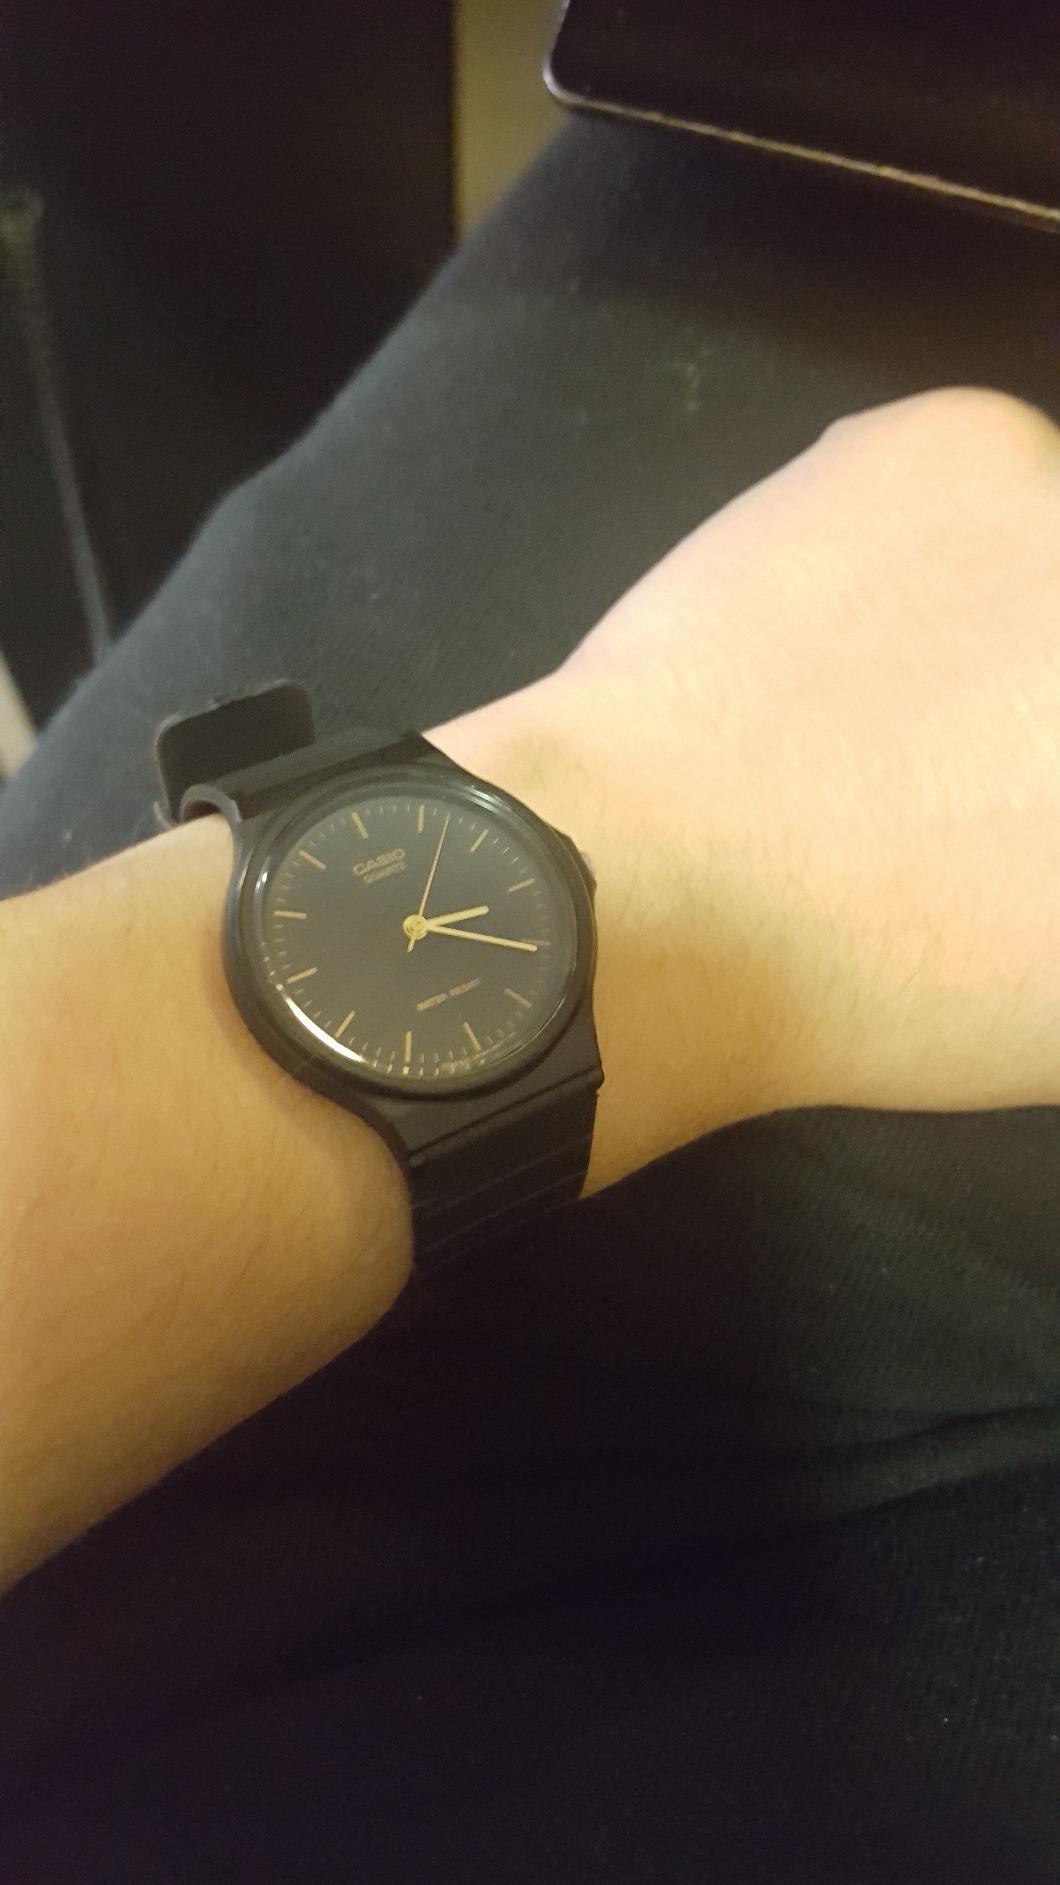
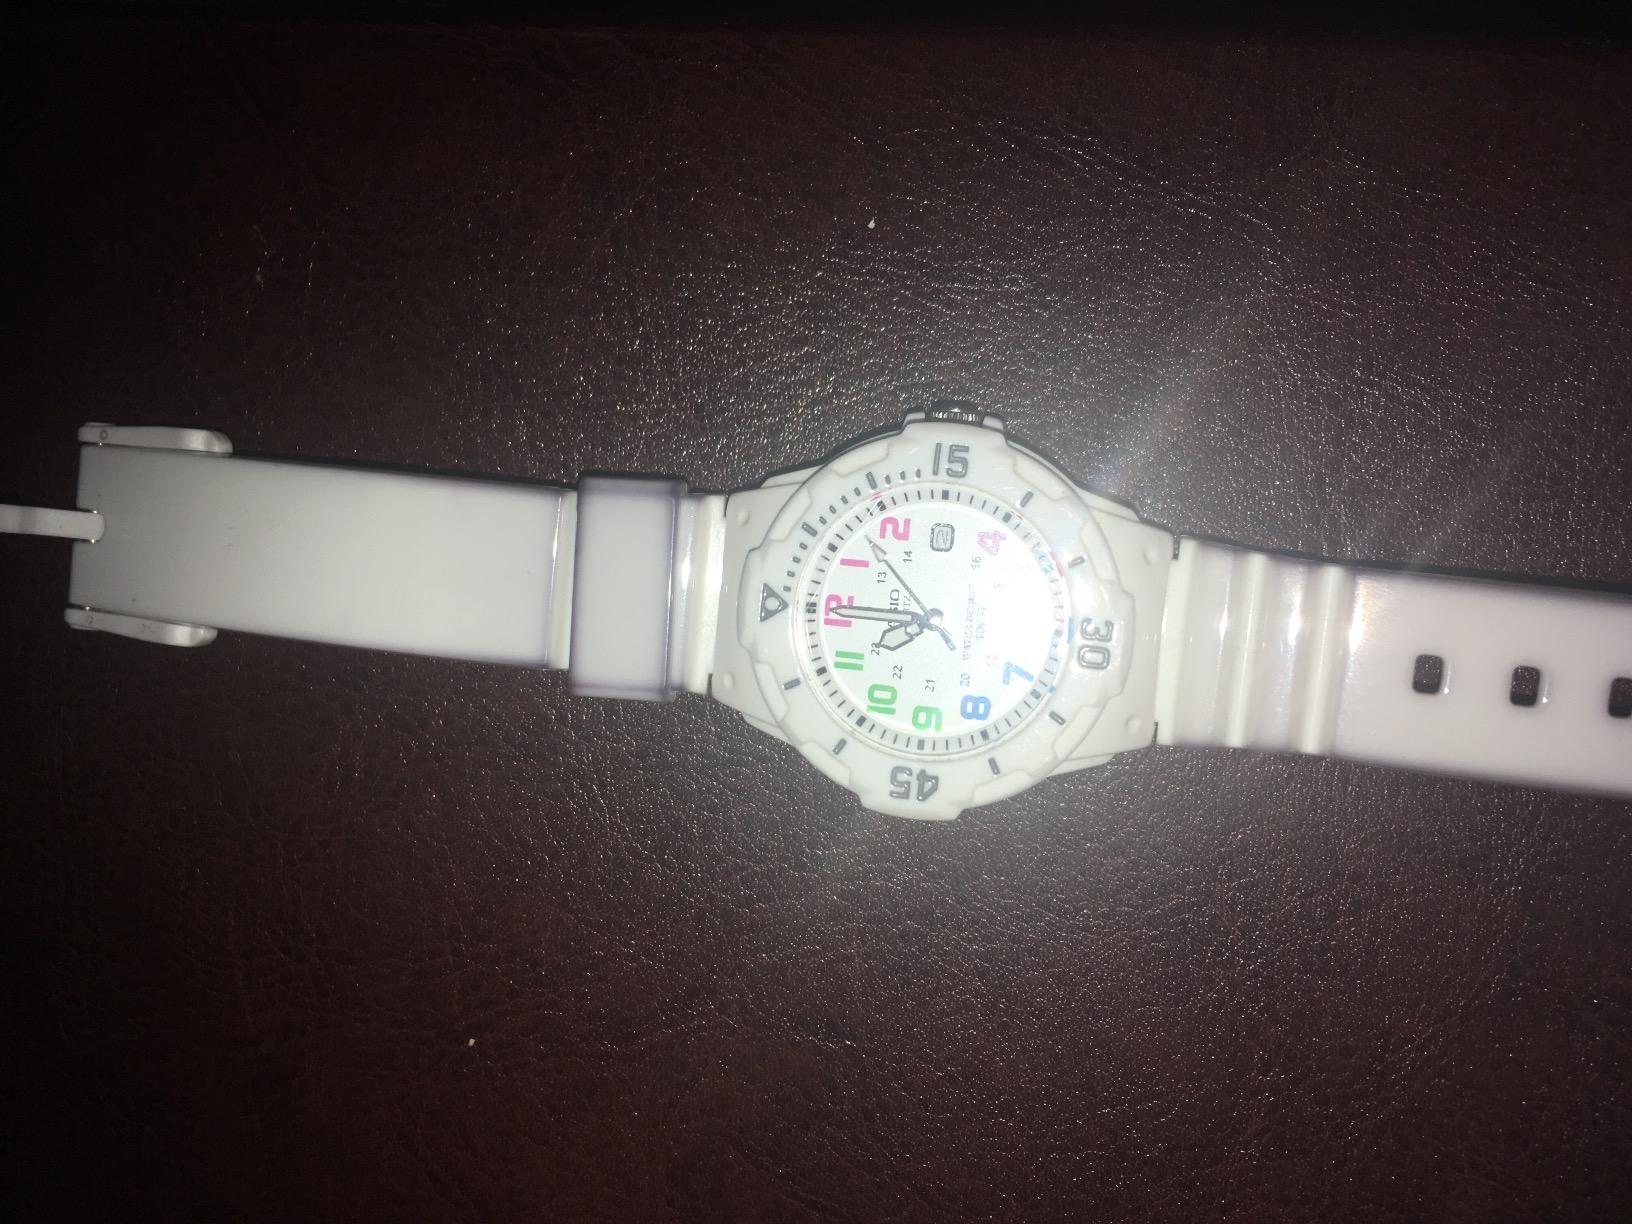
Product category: accessories_watch
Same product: no